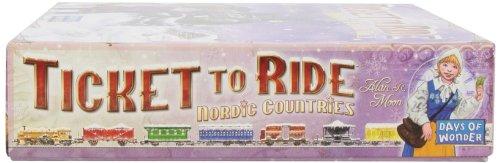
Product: Ticket to Ride: Nordic Countries
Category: Toys & Games | Games & Accessories | Board Games
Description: Limited edition North American release.
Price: $43.91
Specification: ProductDimensions:11.8x11.8x2.8inches|ItemWeight:2.9pounds|ShippingWeight:2.95pounds(Viewshippingratesandpolicies)|DomesticShipping:ItemcanbeshippedwithinU.S.|InternationalShipping:ThisitemcanbeshippedtoselectcountriesoutsideoftheU.S.LearnMore|ASIN:B001E9641K|Itemmodelnumber:DO7208|Manufacturerrecommendedage:10-14years|Discontinuedbymanufacturer:Yes